Chevrolet Camaro (third generation)

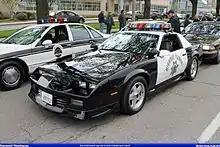
Camaro B4C of the California Highway Patrol

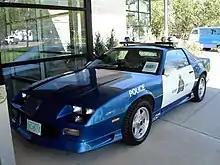
A 1992 Chevrolet Camaro as used by the Royal Canadian Mounted Police in the 1990s, outfitted in a white and blue paint finish with emergency lights on the roof

The 1989 model year signified the return of the RS designation (last used in 1987 on a limited-edition California only model). The Rally Sport was now the base model featuring body ground effects mimicking the IROC and the previous Z28 but with the 2.8 V6 fuel-injected engine as standard with the 305 as an option. The raised rear spoiler that became available in 1988 on the base coupes was short-lived and done away with for this year. The engine ratings carried over from '88 with the addition of IROC-Z Coupes had a new dual catalytic converter exhaust option N10 that was standard with the G92 option only available on the 305 TPI motor with a manual transmission and the 350 TPI only available with the TH700-R4 automatic. 1989 was also the last year any third-gen with the B2L RPO 350 TPI L98 engine could be ordered in combination with the CC1 RPO removable T-Top roof panels.